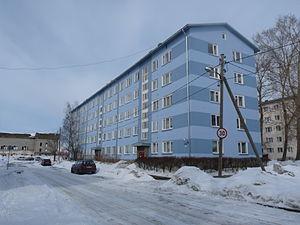
Kopli est un quartier situé au nord de Tallinn.